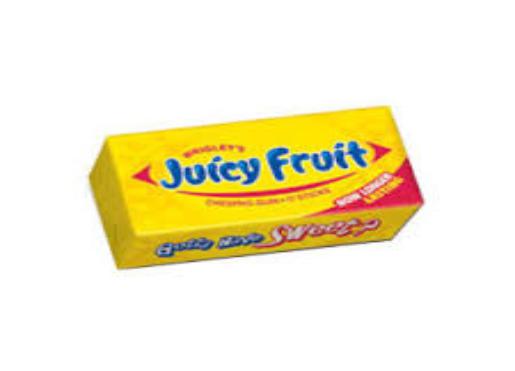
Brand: Juicy Fruit
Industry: Food